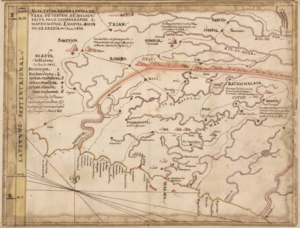
Cette carte montrant le détroit de Malacca et l'intérieur de la péninsule malaise est l'oeuvre du cartographe malaiso-portugais Emanuel Godinho de Eredia (1563-1623). A l'aube du XVIIe siècle, les Portugais exploraient l'Asie du Sud-Est à partir de leur base de Malacca, à la recherche des ""Îles d'Or"" que mentionnaient de nombreuses légendes malaises. Vers 1602, le Vice-roi de l'Inde portugaise commandite une expédition autour des îles au sud de la Malaisie et de l'Inde. Eredia, engagé en tant que soldat et ingénieur sur la mission, a dessiné cette carte au cours de celle-ci. On soupçonne cependant que son œuvre se fonde davantage sur les écrits de Ptolémée et de Marco Polo que sur sa propre expérience.